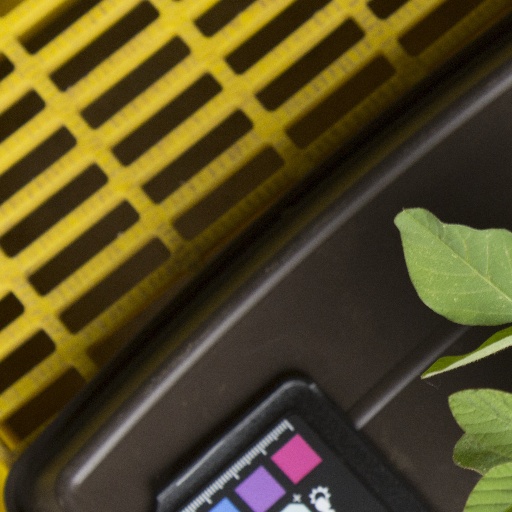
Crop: soybean